Gnadenhutten massacre

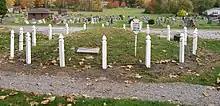
The burial mound at the Gnadenhutten Massacre Site

Obadiah Holmes, Jr., a militiaman who had not participated in the Gnadenhutten massacre, rescued one of the Lenape children, whom he raised himself.